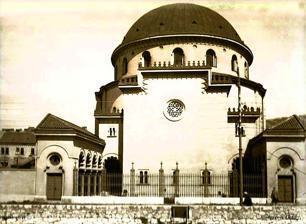
Country: Bosnia and Herzegovina
Year built: 1930
Synagogue in Sarajevo, Bosnia and Herzegovina Il Kal Grande Il Kal Grandi The former synagogue, in c. 1930s – c. 1940s Religion Affiliation Orthodox Judaism (former) Ecclesiastical or organizational status Synagogue (1930–1941) University (1965–1993) Cultural center (since 1993) Ownership Bosnian Cultural Center Status Closed (as a synagogue) ; Repurposed Location Location Sarajevo Country Bosnia and Herzegovina Location of the former synagogue in Bosnia and Herzegovina Geographic coordinates 43°51′26″N 18°25′19″E / 43.85720171284883°N 18.422037471148602°E / 43.85720171284883; 18.422037471148602 Architecture Architect(s) Rudolf Lubinski Type Synagogue architecture Style Moorish Revival Completed 1930 Construction cost YUM 18 million Destroyed 16 April 1941 (partial) Specifications Capacity 1,000 worshipers Dome (s) One Dome height (outer) 36 metres (118 ft) KONS of Bosnia and Herzegovina Official name Il Kal Grande, the historic monument Type Category II cultural property Designated November 10, 2003 (decision No. 06-6-977/03-3) Reference no. 114 List of National Monuments of Bosnia and Herzegovina Il Kal Grande , also spelled Il Kal Grandi ( Judaeo-Spanish : The Great Synagogue), is a former Orthodox Jewish congregation and synagogue , located in Sarajevo , Bosnia and Herzegovina. The congregation worshiped in the Sephardi rite . The building has been used as a cultural center since 1993. History The large synagogue was constructed in the Moorish Revival style in 1930, by a design of the architect Rudolf Lubinski . It was the largest and most ornate synagogue in the Balkans . The building was heavily damaged by the Nazis in 1941 during World War II , and the majority of the Jewish community was murdered in the Holocaust . After WWII, all the Jews of Sarajevo used the Sarajevo Synagogue , the synagogue of the Ashkenazi community. The exterior of "Il Kal Grande" was restored in a simplified secular form in 1965, and the former dome was replaced with a flat roof. The building was initially used as the Đuro Đaković Workers' University Center and currently as the Bosnian Cultural Center . See also Judaism portal Bosnia and Herzegovina portal Jews in Bosnia and Herzegovina Sarajevo Haggadah References ^ Il, Michael (2 August 2023). "Synagogue, workers' university, cultural center" . History and Cultural Heritage in Eastern Europe . Copernico . External links Media related to Il Kal Grande at Wikimedia Commons v t e Sarajevo History of Sarajevo Ancient times Middle Ages Early Ottoman Late Ottoman Sacking of Sarajevo Austria-Hungary Assassination of Archduke Franz Ferdinand Yugoslav era 1984 Winter Olympics Modern era Siege of Sarajevo Mayors ( City Council ) Timeline Coat of arms of Sarajevo Municipalities City proper Centar Novi Grad Novo Sarajevo Stari Grad Urban area Ilidža Vogošća Istočna Ilidža Istočno Novo Sarajevo Istočni Stari Grad Metro area Hadžići Ilijaš Trnovo FBiH RS Pale Sokolac Breza Kiseljak Kreševo Visoko Neighborhoods Alipašino Polje Babića Bašća Baščaršija Čengić Vila Dobrinja Grbavica Džidžikovac Hrasno Koševo Mejtaš Marijin Dvor Otoka Višnjik Vratnik Buildings and landmarks Ambassadors' Alley ARIA Centar Avaz Twist Tower Bijela Tabija Bosmal City Center Clock Tower Despić House Eternal flame Goat's Bridge Greek-Bosnian Friendship Building Latin Bridge Morića Han Presidency Building Sarajevo Rose Sarajevo Tunnel Sarajevo Zoo Šeher-Ćehaja Bridge Skakavac Waterfall Svrzo's House UNITIC Towers Vidovdan Heroes Chapel Vraca Memorial Park Suada and Olga bridge Vrelo Bosne Places of worship Muslim Ali Pasha's Emperor's Ferhat-Pasha's Gazi Husrev-Bey's Istiqlal King Fahd's Hadžijska Catholic Sarajevo Cathedral St. Anthony's St. Joseph's Orthodox Serbian Orthodox Cathedral Sarajevo Old Orthodox Church Church of the Holy Transfiguration Jewish Sarajevo Synagogue Sarajevo Haggadah Culture Sarajevo National Theatre Sarajevo Philharmonic Orchestra Sarajevo Youth Theatre Sarajevo War Theatre Kamerni teatar 55 Vijećnica Gazi Husrev-beg Library Dom Mladih Bosnian Cultural Center International Center for Children and Youth Meeting Point Cinema HKD Napredak East West Theatre Company Jelićeva Theatre Open Stage Obala Galleries and museums Ars Aevi Museum of Contemporary Art Historical Museum of Bosnia and Herzegovina National Museum National Gallery Museum of Literature and Theater Arts Sarajevo City Museum War Childhood Museum Duplex Art Gallery Gallery 11/07/95 Collegium Artisticum Sarajevo Winter Olympics Museum Education Public University of Sarajevo Academy of Fine Arts Academy of Performing Arts Faculty of Electrical Engineering Faculty of Political Science Faculty of Law Music Academy Private International Burch University International University of Sarajevo Sarajevo School of Science and Technology Sports venues Stadiums Koševo Stadium Grbavica Stadium Otoka Stadium Indoor arenas Skenderija Hall Zetra Olympic Hall Transport Sarajevo International Airport Sarajevo main railway station Sarajevo Tramway Streets Ferhadija street Marshal Tito street Sarači street Trg Oslobođenja - Alija Izetbegović Vilsonovo Šetalište Events Baščaršija Nights Sarajevo Winter Festival Jazz Fest Sarajevo Sarajevo Film Festival Balkan Photo Festival Pop-Up! Sarajevo WARM Festival Ilidža Folk Music Festival Al Jazeera Balkans Documentary Film Festival Pravo Ljudski Film Festival Sarajevo Youth Film Festival Sarajevo StreeAt Food Festival OPEN Fest Sarajevo MESS International Theatre Festival Sarajevo Pride Sarajevo Chamber Music Festival Sarajevo Beer Festival Sarajevo International Guitar Festival Ballet Fest Sarajevo Sarajevo Ramadan Festival Spiritus Progenitum Bookstan Sarajevo Half Marathon VIVA Film Festival Beton Fest Ballet Fest Sarajevo Sarajevo Street Art Festival Sarajevo Irish Festival Open University of Sarajevo SOS Design Festival FEDU Smile of Sarajevo Theatre Festival PitchWise Festival Juventafest InterDance Fest Sarajevo Evenings of Music Category v t e Jews and Judaism in Bosnia and Herzegovina Topics The Holocaust History Ottoman Empire Yugoslavia Sarajevo Haggadah Sejdić and Finci constitutional challenge Groups Doboj La Benevolencija Sarajevo Sephardi culture Synagogues Sarajevo Former: Il Kal Grande Zenica Synagogue Cemeteries Old Jewish Cemetery, Sarajevo Cultural institutions Arie Livne Jewish Cultural Center People Ashkenazi Hungarian-Jewish descent Israeli Perished in the Holocaust Rabbis Sephardi Writers List of Bosnia and Herzegovina Jews List of synagogues This Bosnia and Herzegovina -related article is a stub . You can help Wikipedia by expanding it . v t e